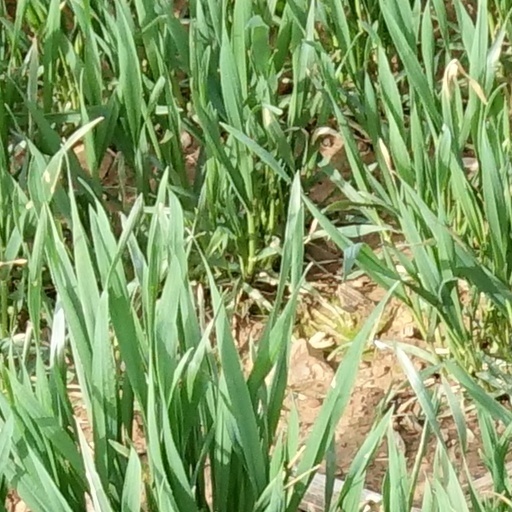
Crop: wheat